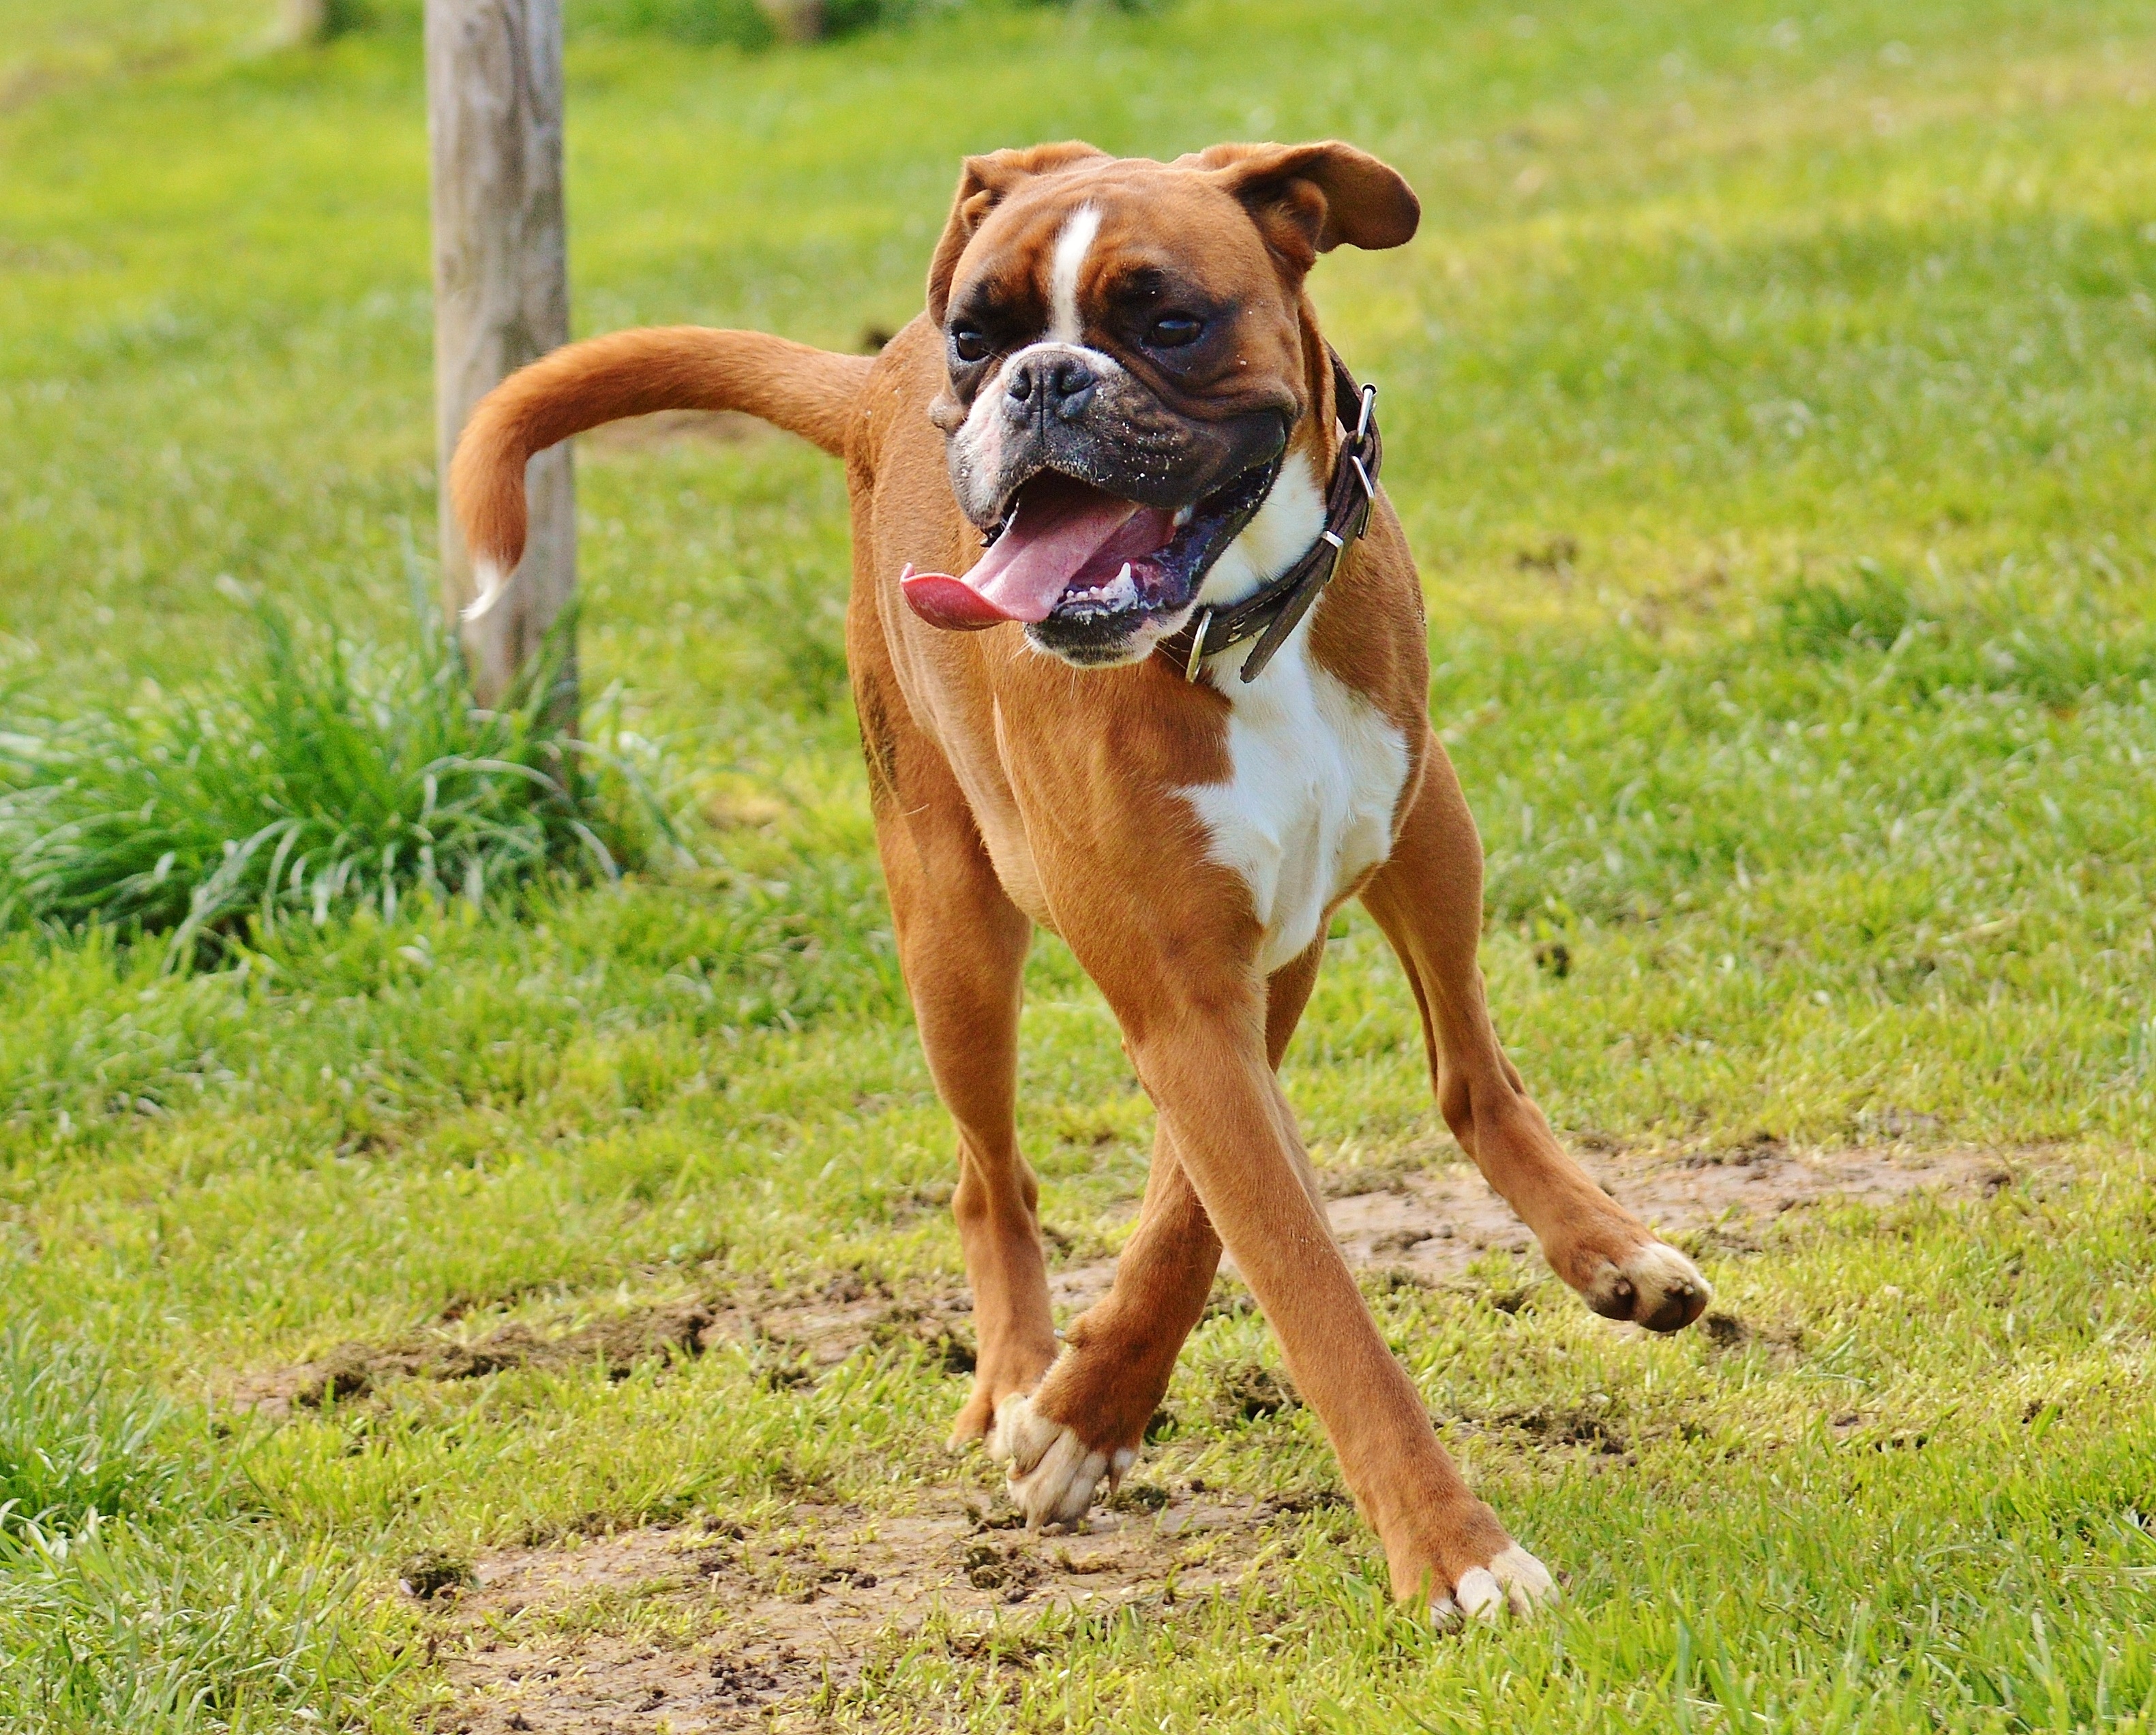
meadow, play, dog, mammal, boxer, dogs, animals, vertebrate, sanctuary, dog breed, romp, animal welfare, good aiderbichl, iffeldorf, fond of animals, boxer dogs, old english bulldog, boerboel, dog like mammal, carnivoran, dog crossbreeds, olde english bulldogge, american bulldog